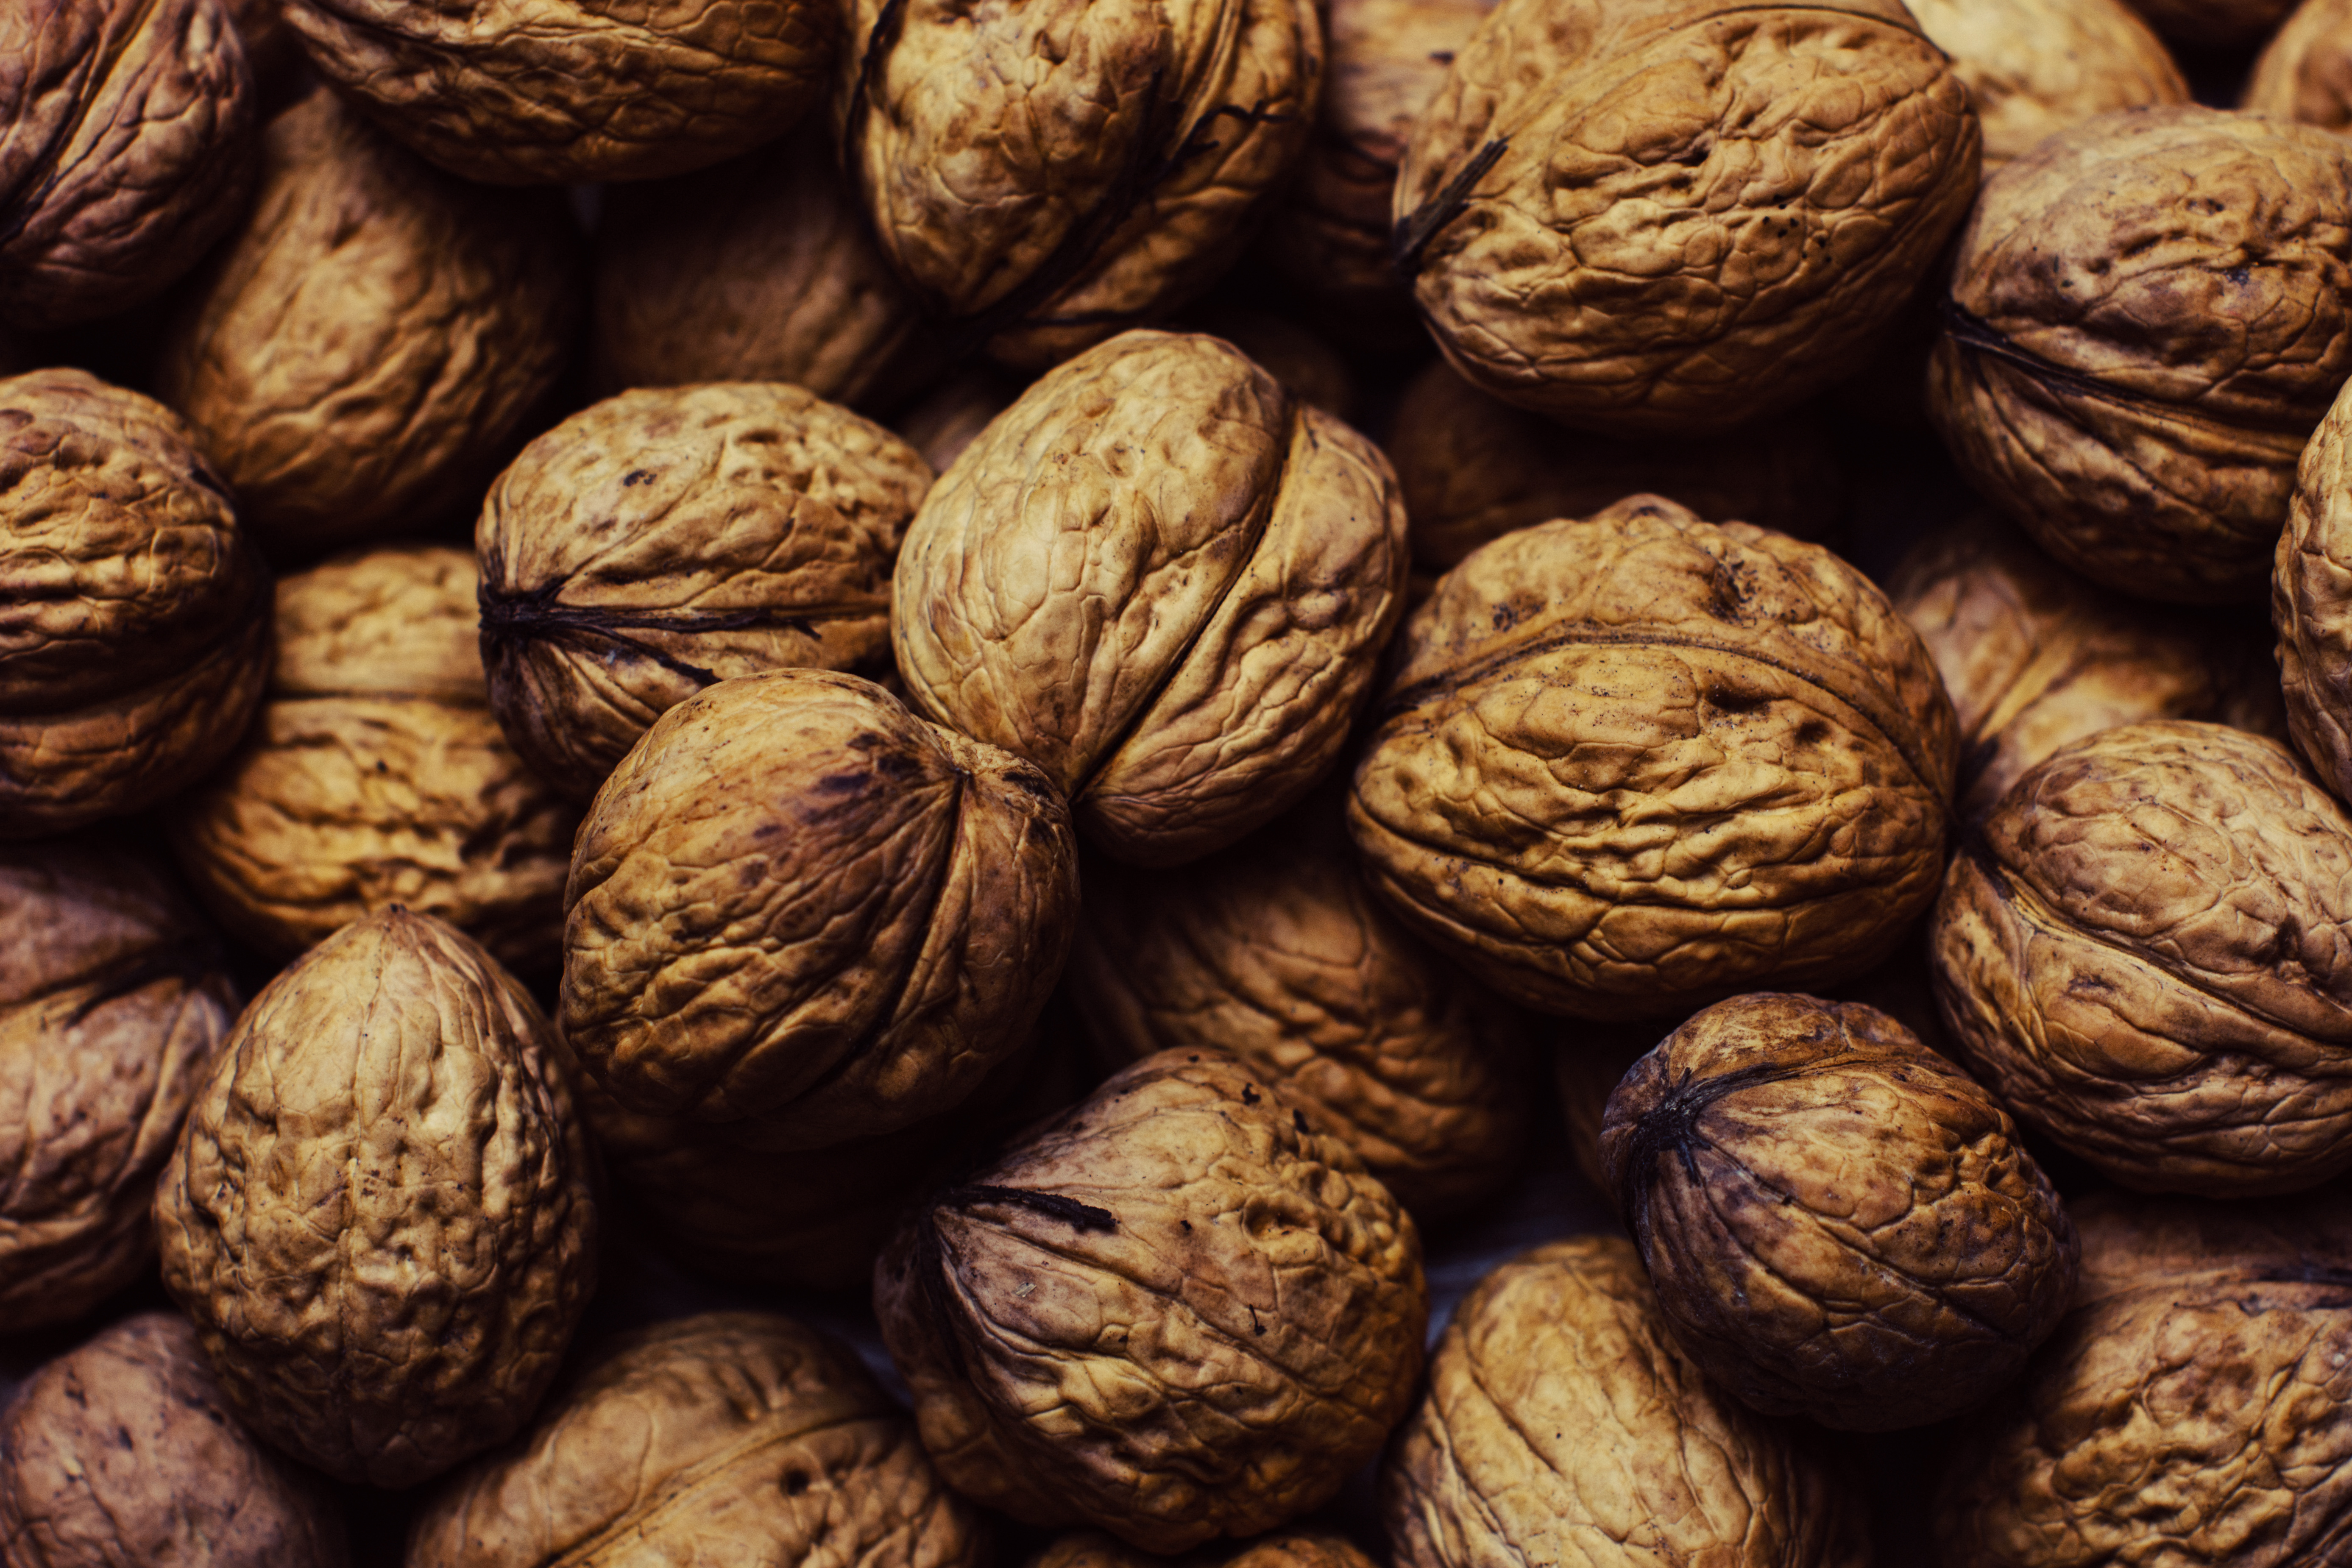
food, produce, nut, walnut, nuts, hazelnut, walnuts, nuts seeds, tree nuts